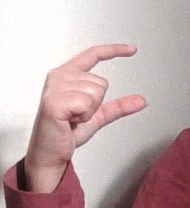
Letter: dal